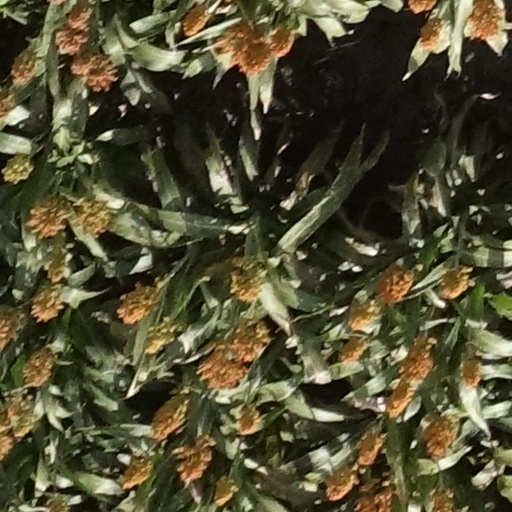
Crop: sorghum